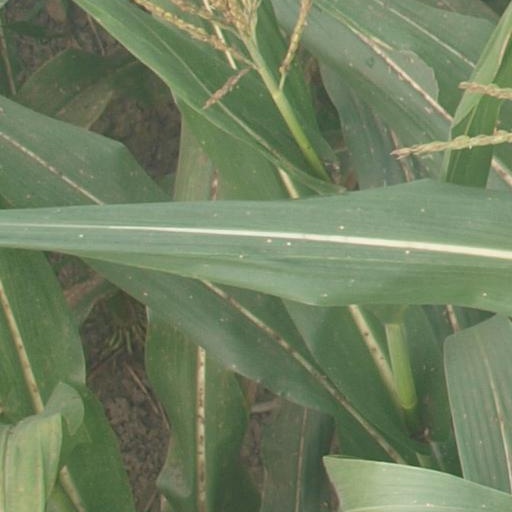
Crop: maize; corn